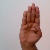
The image shows a hand gesture representing the letter 'B' in Indian Sign Language.